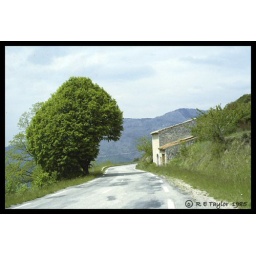
Tree, house and road in rural SE France, 1985